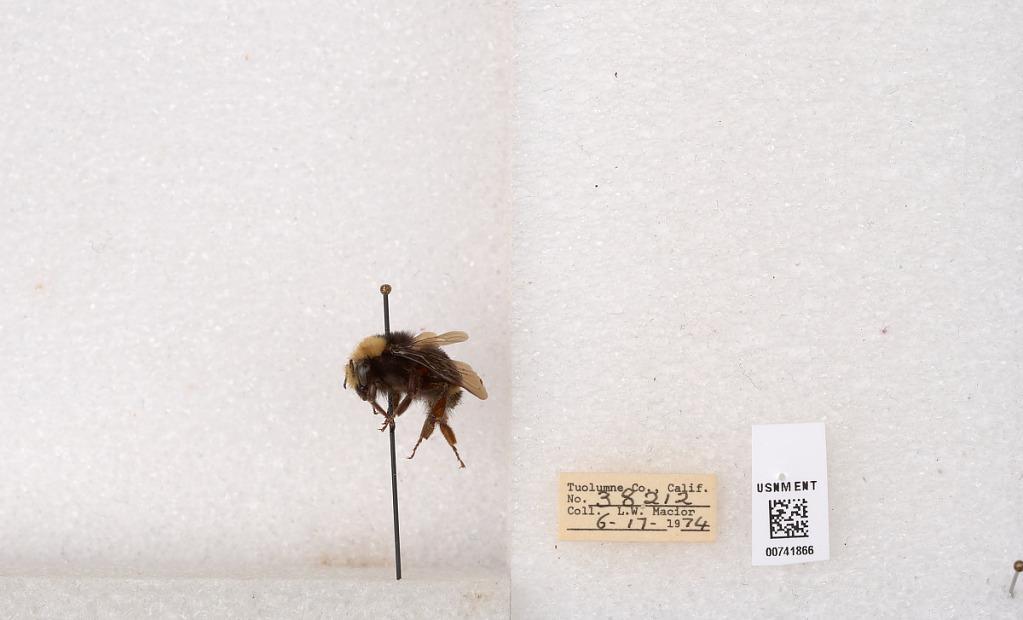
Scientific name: Bombus (Pyrobombus) vosnesenskii Radoszkowski
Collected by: L. Macior
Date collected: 1974-6-17
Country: United States
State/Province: California
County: Tuolumne
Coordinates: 37.9712, -120.228